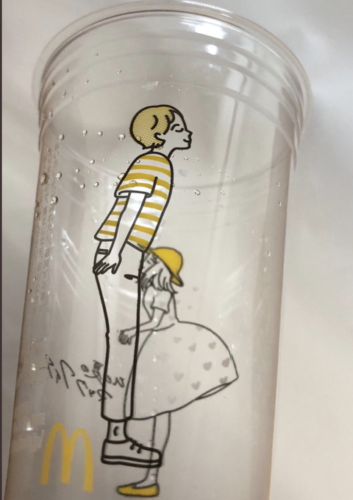
Label: plastic